4756th Air Defense Wing

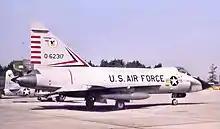
TF-102A Delta Dagger 56-2317 at Tyndall AFB in 1968

The second wing provided interceptor combat crew training for McDonnell F-101 Voodoo and Convair F-106 Delta Dart aircrews, interceptor aircraft weapons training, and conducted operational testing and evaluation of manned interceptors, fire-control systems, and armament. The wing was ADC's only unit conducting live firing and operating target control systems after the 4750th Air Defense Wing at Vincent Air Force Base, Arizona was discontinued.